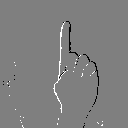
ASL letter: z